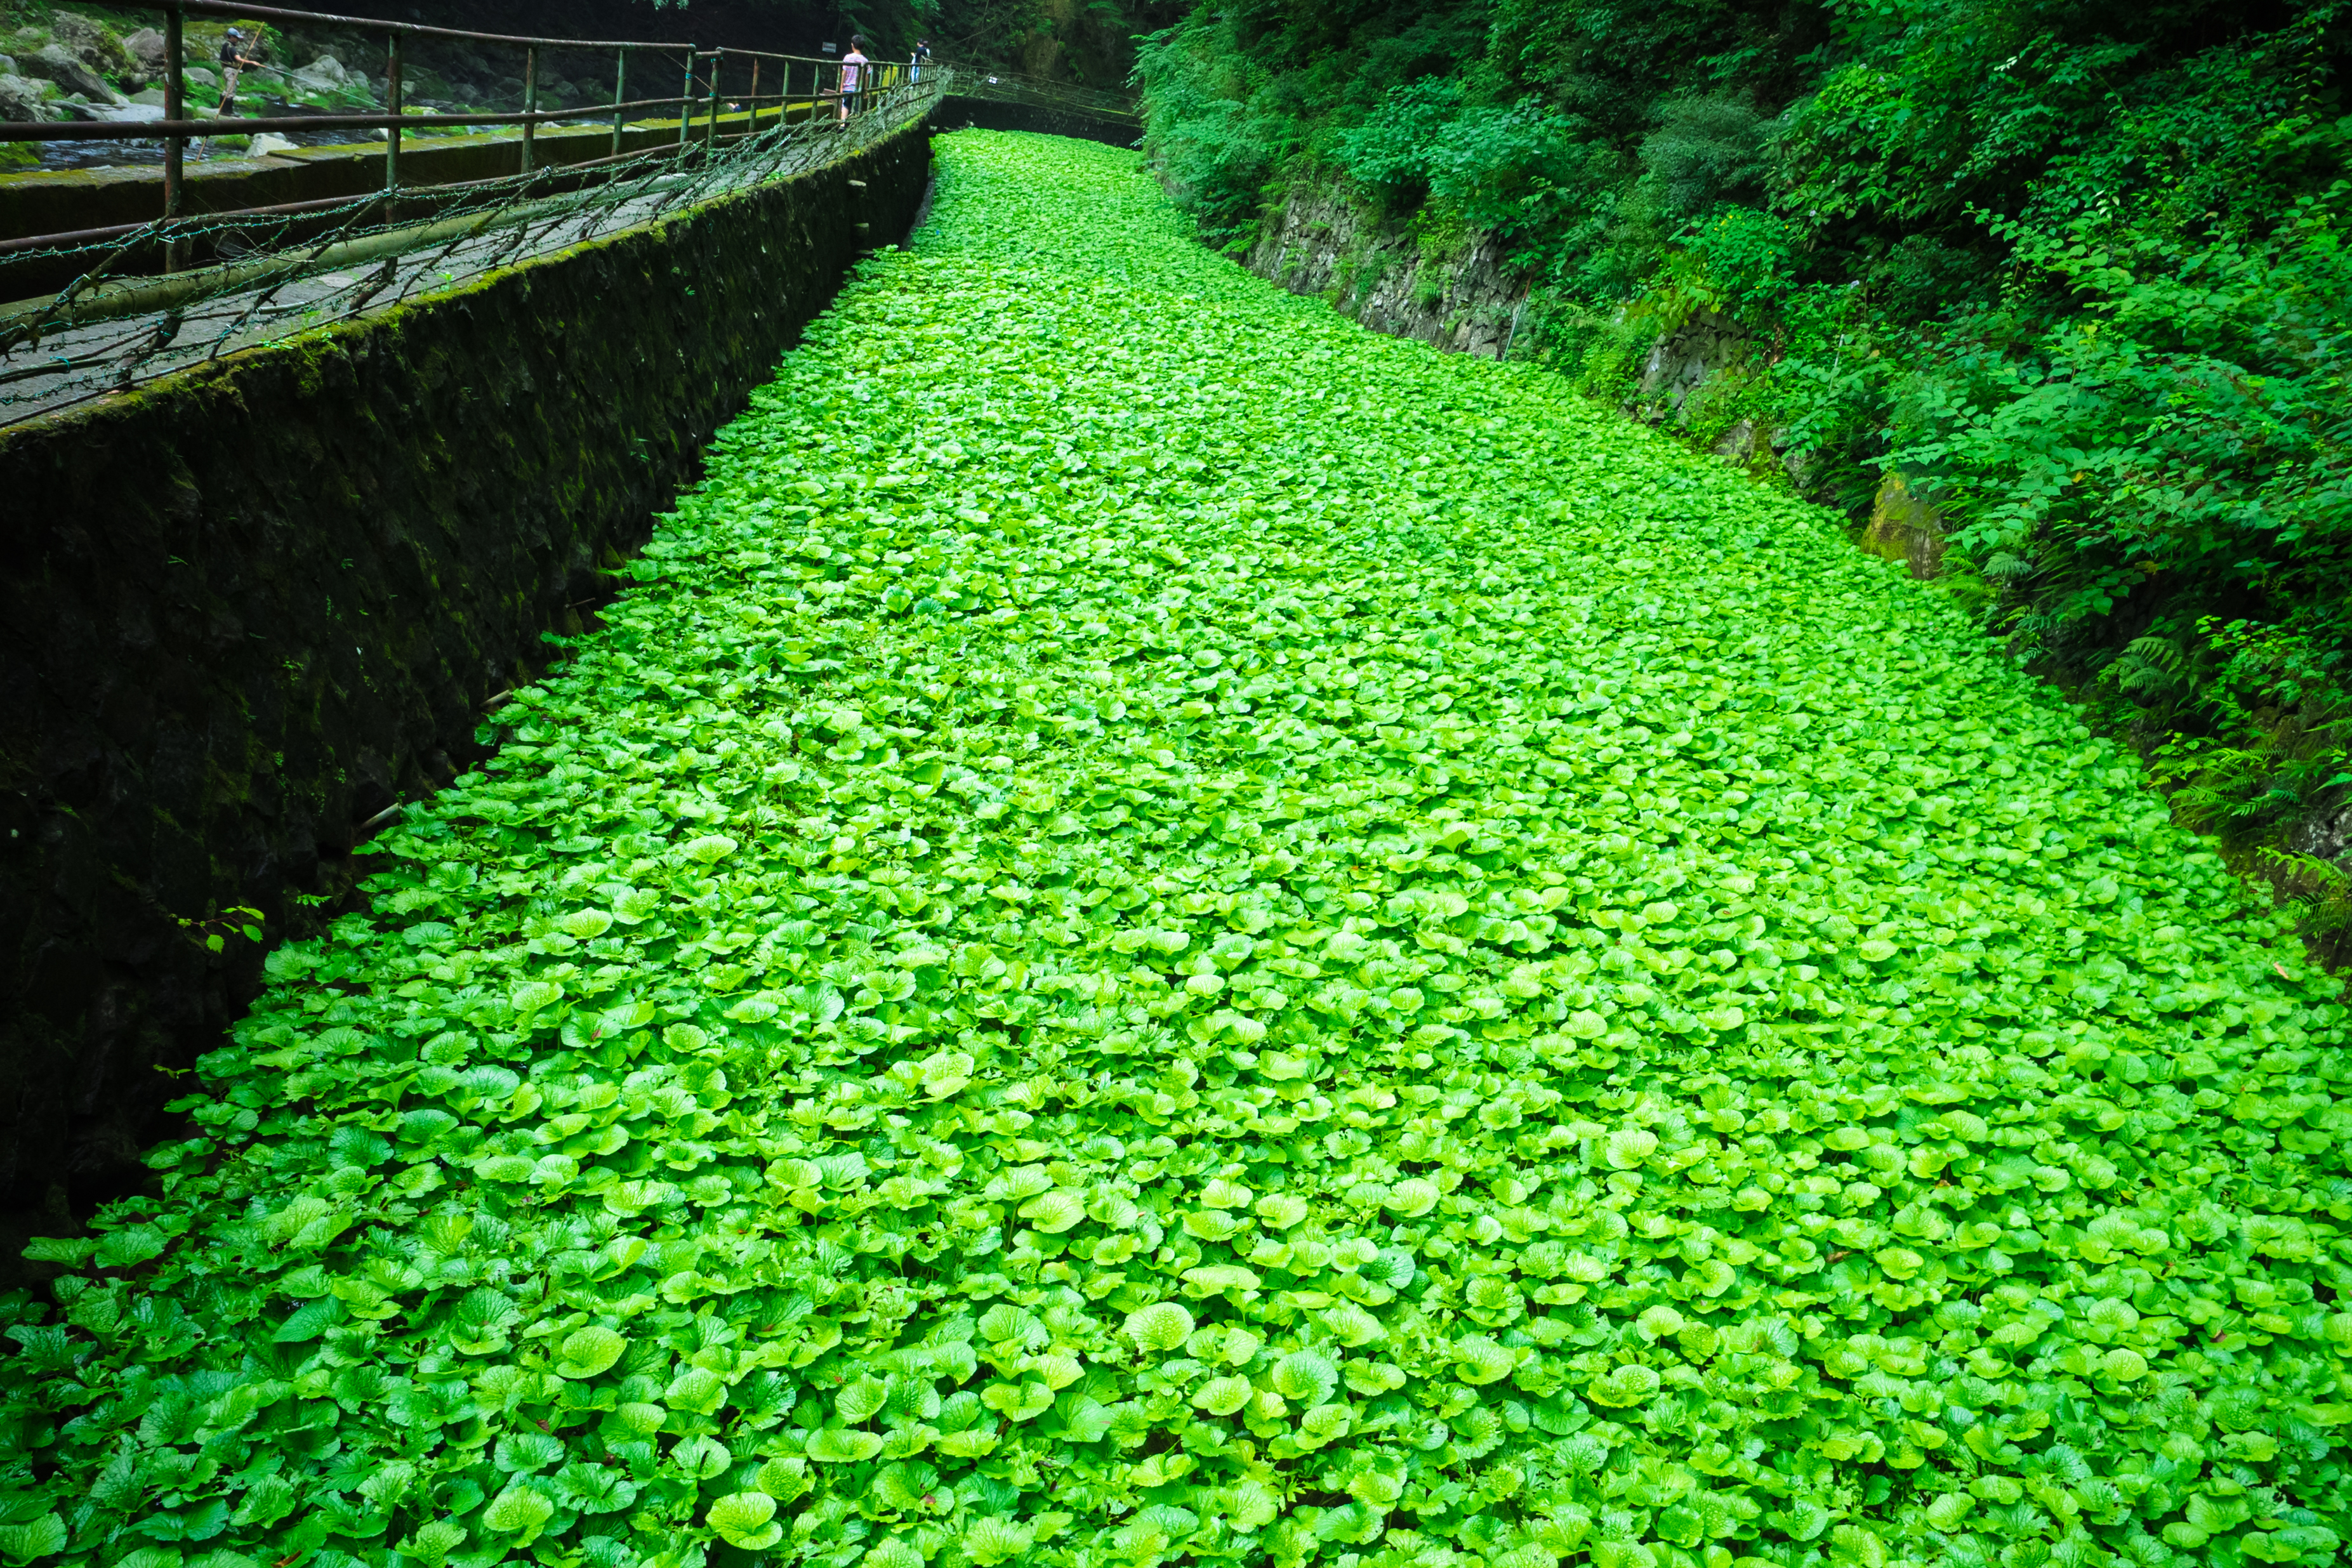
grass, plant, field, lawn, leaf, flower, green, produce, crop, soil, agriculture, japan, shrub, plantation, wasabi, shizuoka, izu, omdem1, freshgreen, wasabifield, raddish, hedge, grass family, land plant